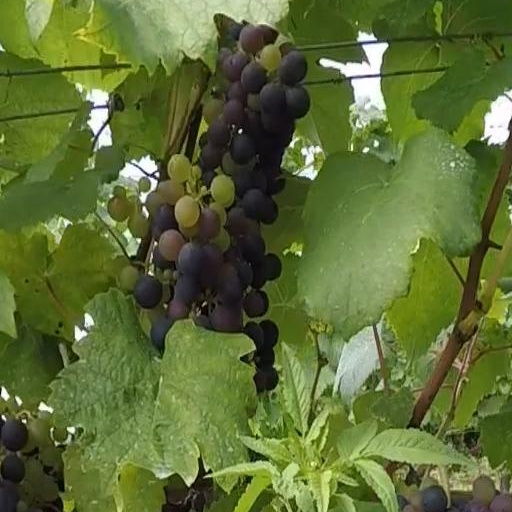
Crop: grape